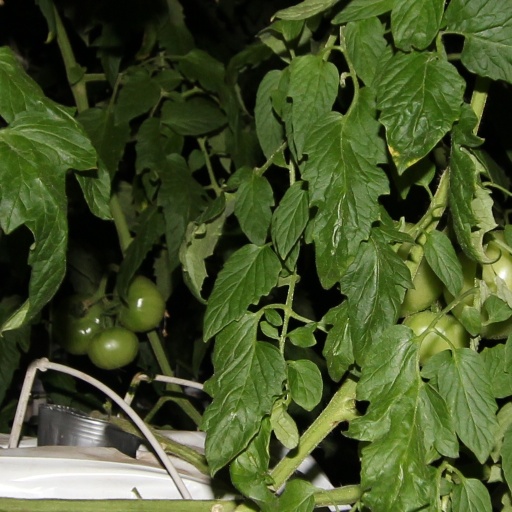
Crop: tomato